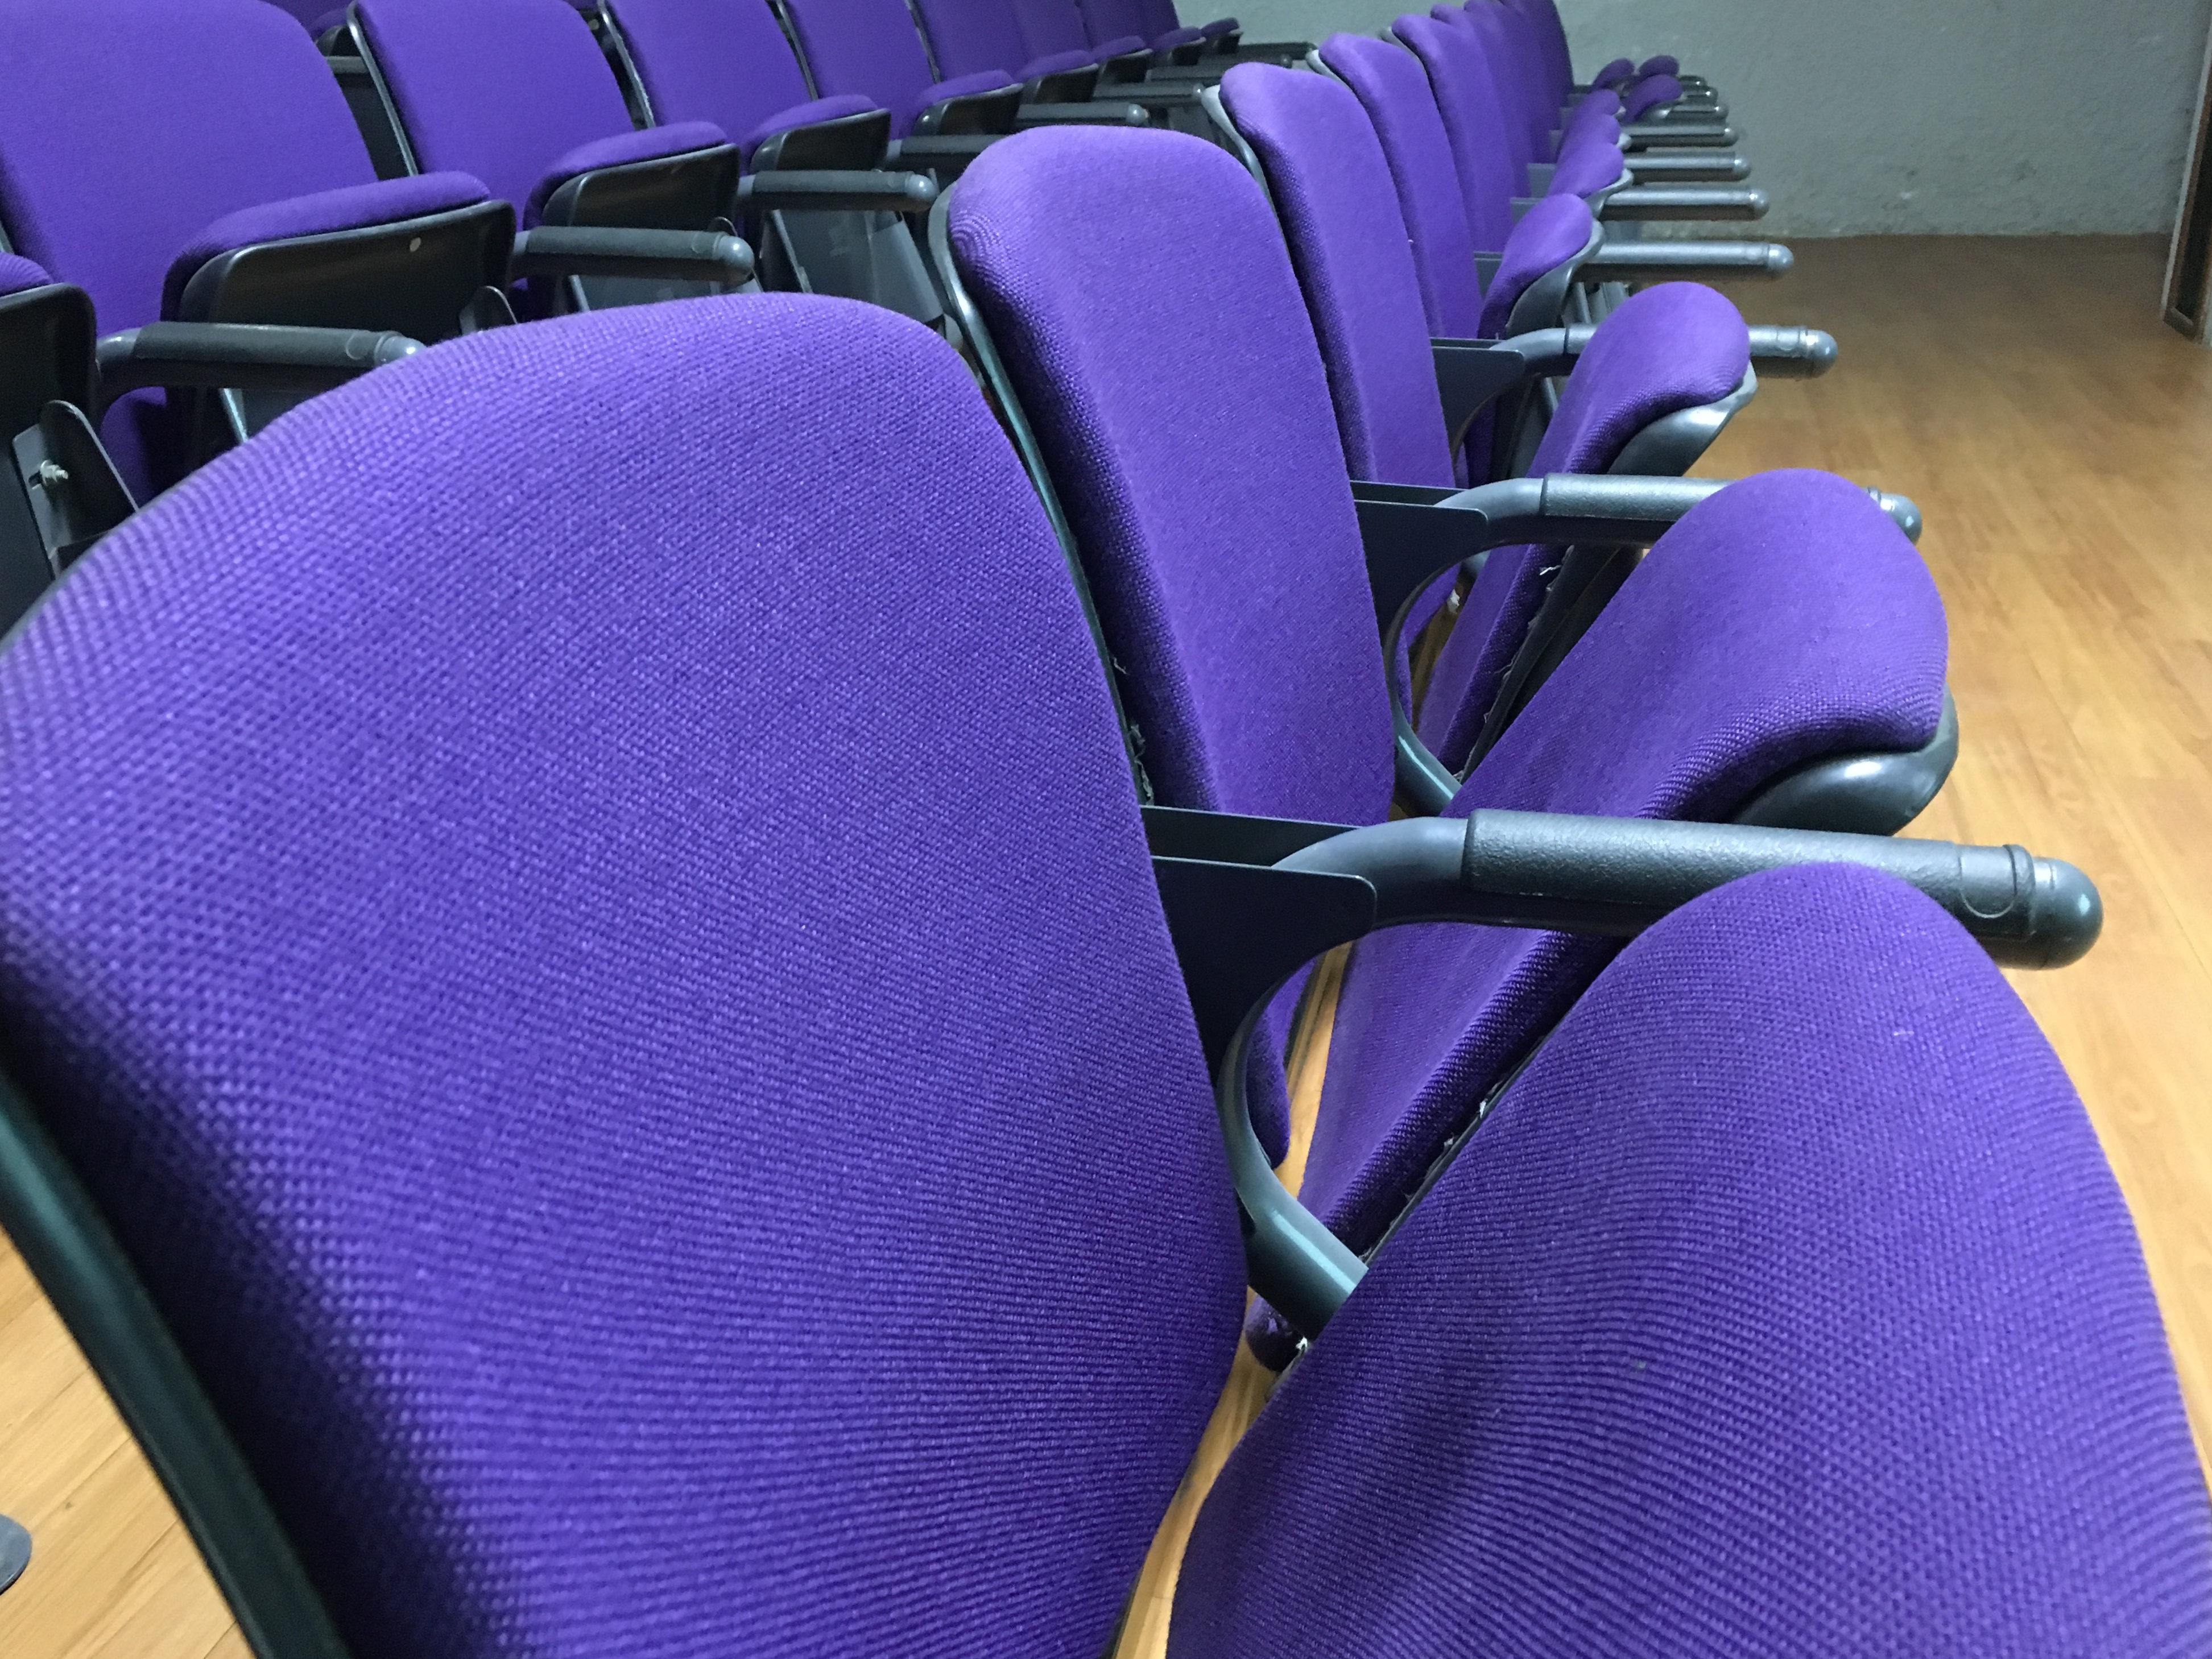
purple, chair, furniture, car seat, udgagora